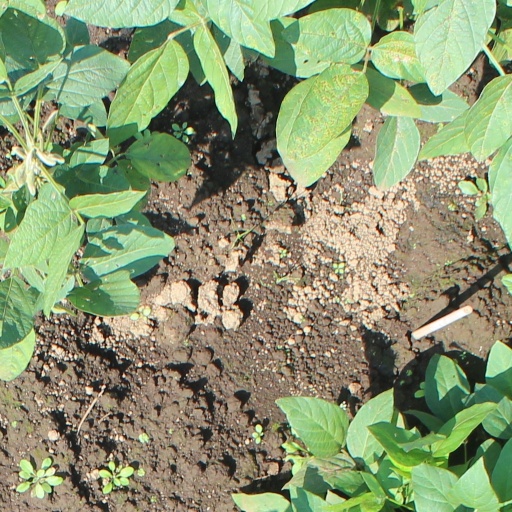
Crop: soybean